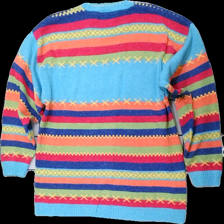
View: back
Type: Sweater
Category: Ladies
Brand: Not in the list
Brand text on label: the sweater shop
Colors: Red, Blue, Green, Multicolor
Material: 100% acrylic
Pattern: Striped
Cut: Regular
Season: All
Trend: 80s
Holes: Minor
Damage: hål arm
Damage location: bottom right
Damage 2 location: top right
Price range: 50-100
Recommended usage: Reuse
Description: randig långärmad tjocktröja med text på, hål på armen
Comment: vintage